III Corps (Bundeswehr)

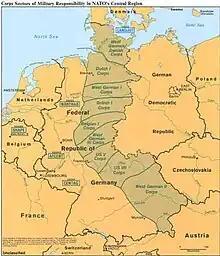
NATO corps sectors in the Central Region in the 1980s

In 1994 the corps headquarters was disbanded and re-designated the headquarters of the German Army Forces Command.